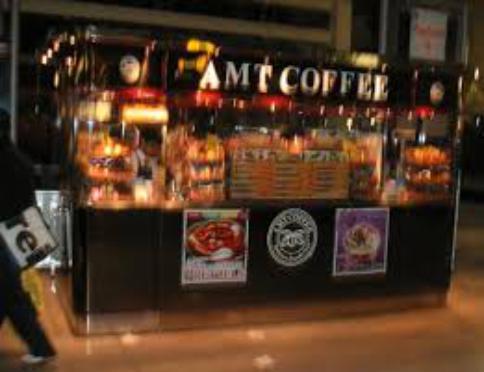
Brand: AMT Coffee
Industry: Food